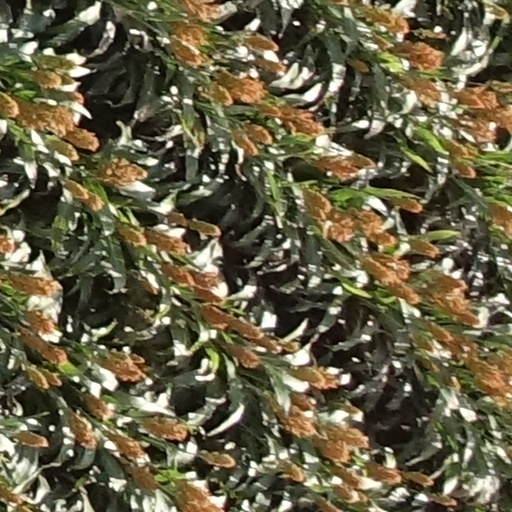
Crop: sorghum